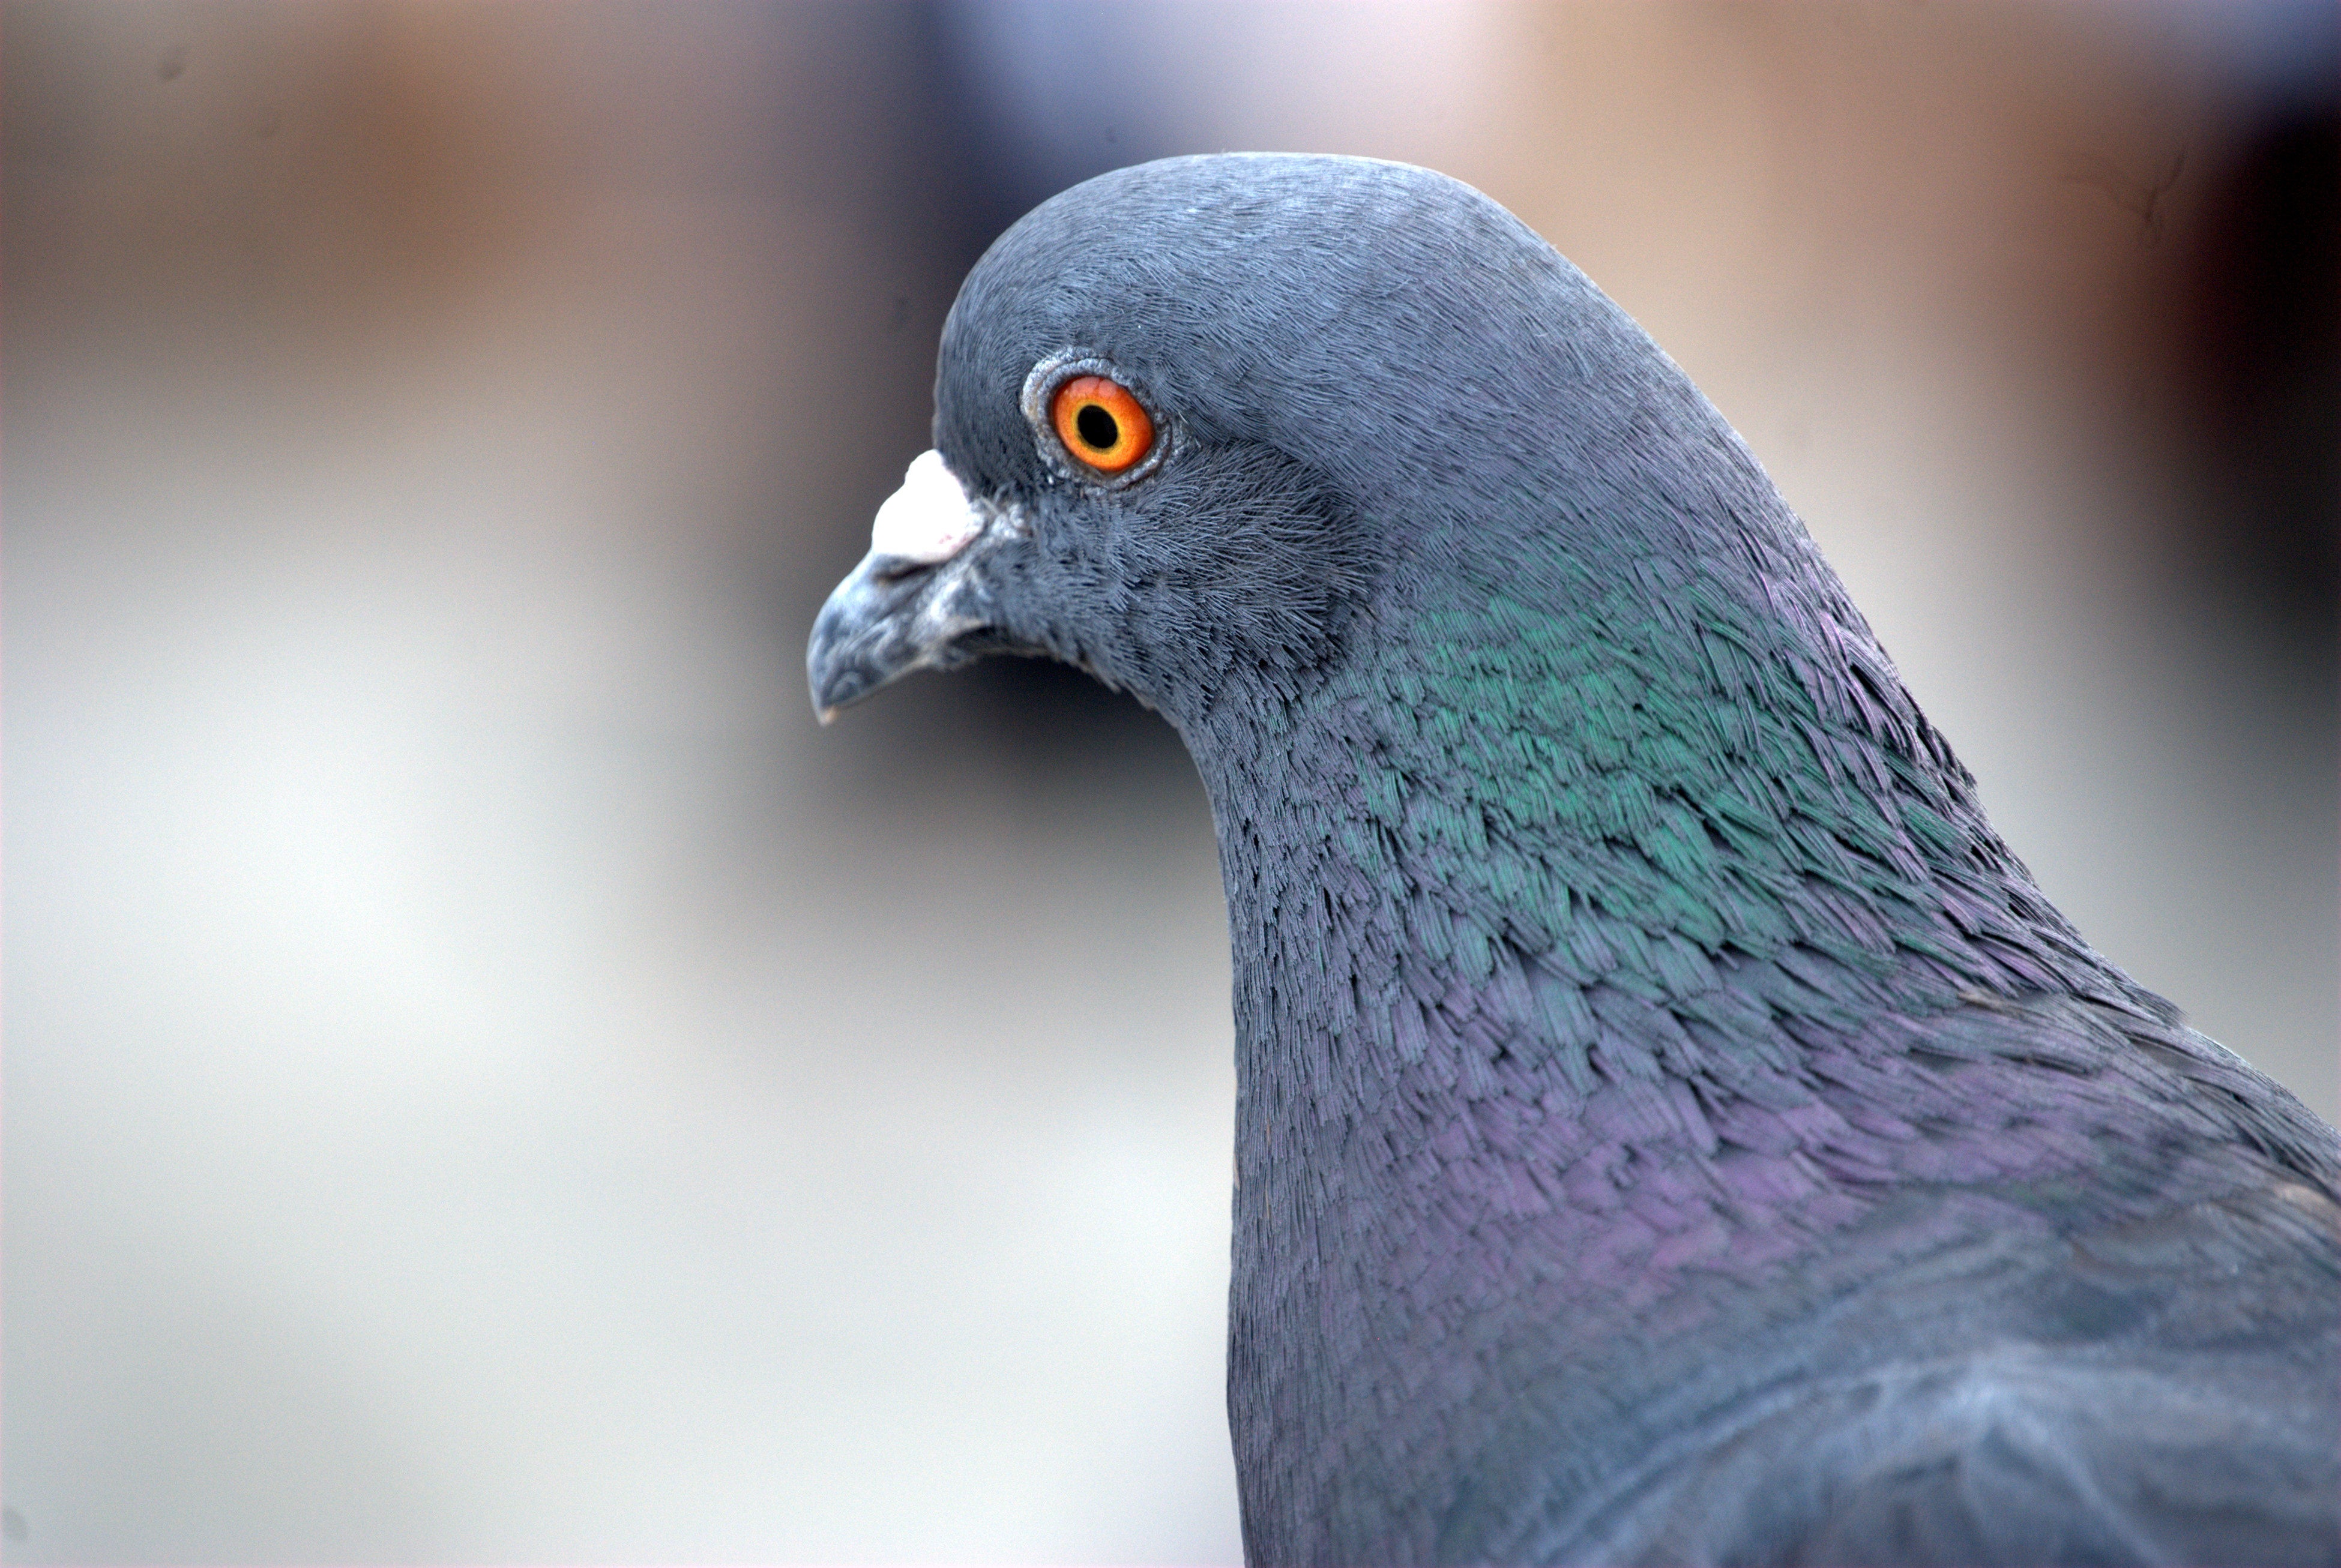
bird, wildlife, wild, beak, blue, feather, fauna, close up, pigeon, vertebrate, macro photography, homing, pigeons and doves, stock dove